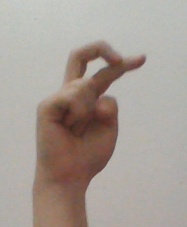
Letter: zay